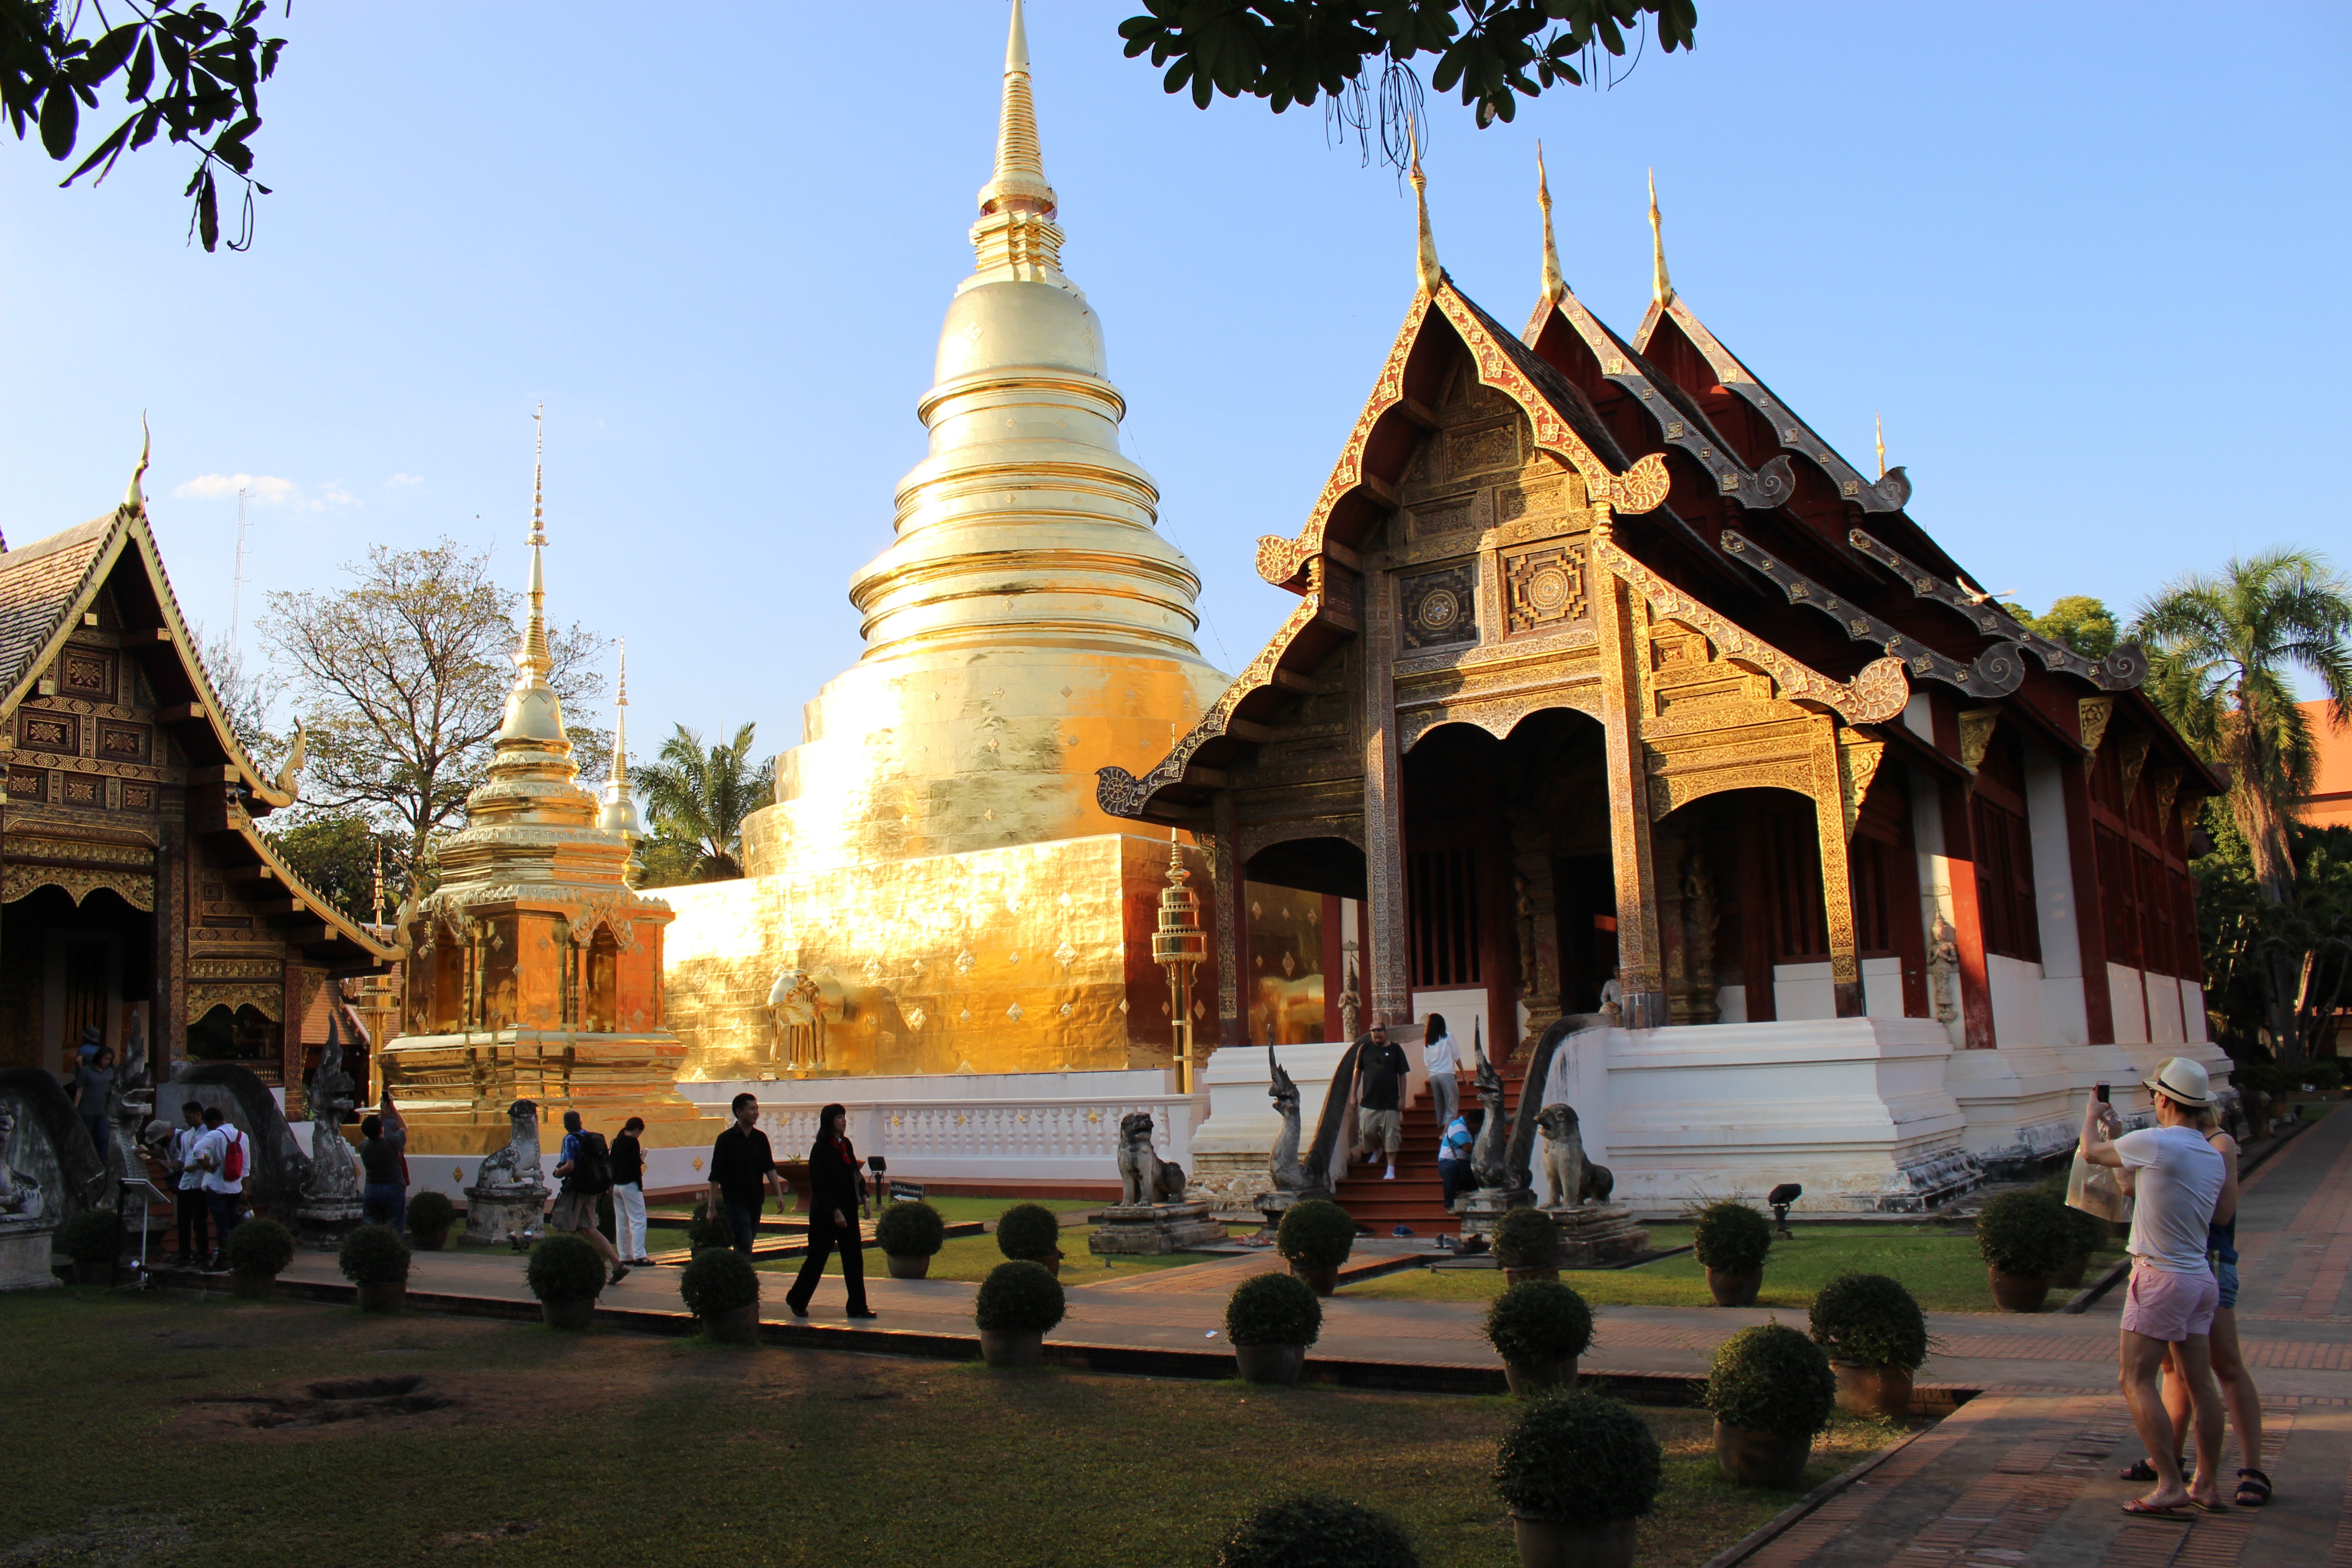
architecture, building, palace, monument, travel, tower, buddhism, religion, asia, ancient, landmark, tourism, place of worship, thailand, spiritual, outdoors, religious, gold, temple, shrine, culture, history, worship, historical, site, oriental, thai, pagoda, wat, architectural, hindu temple